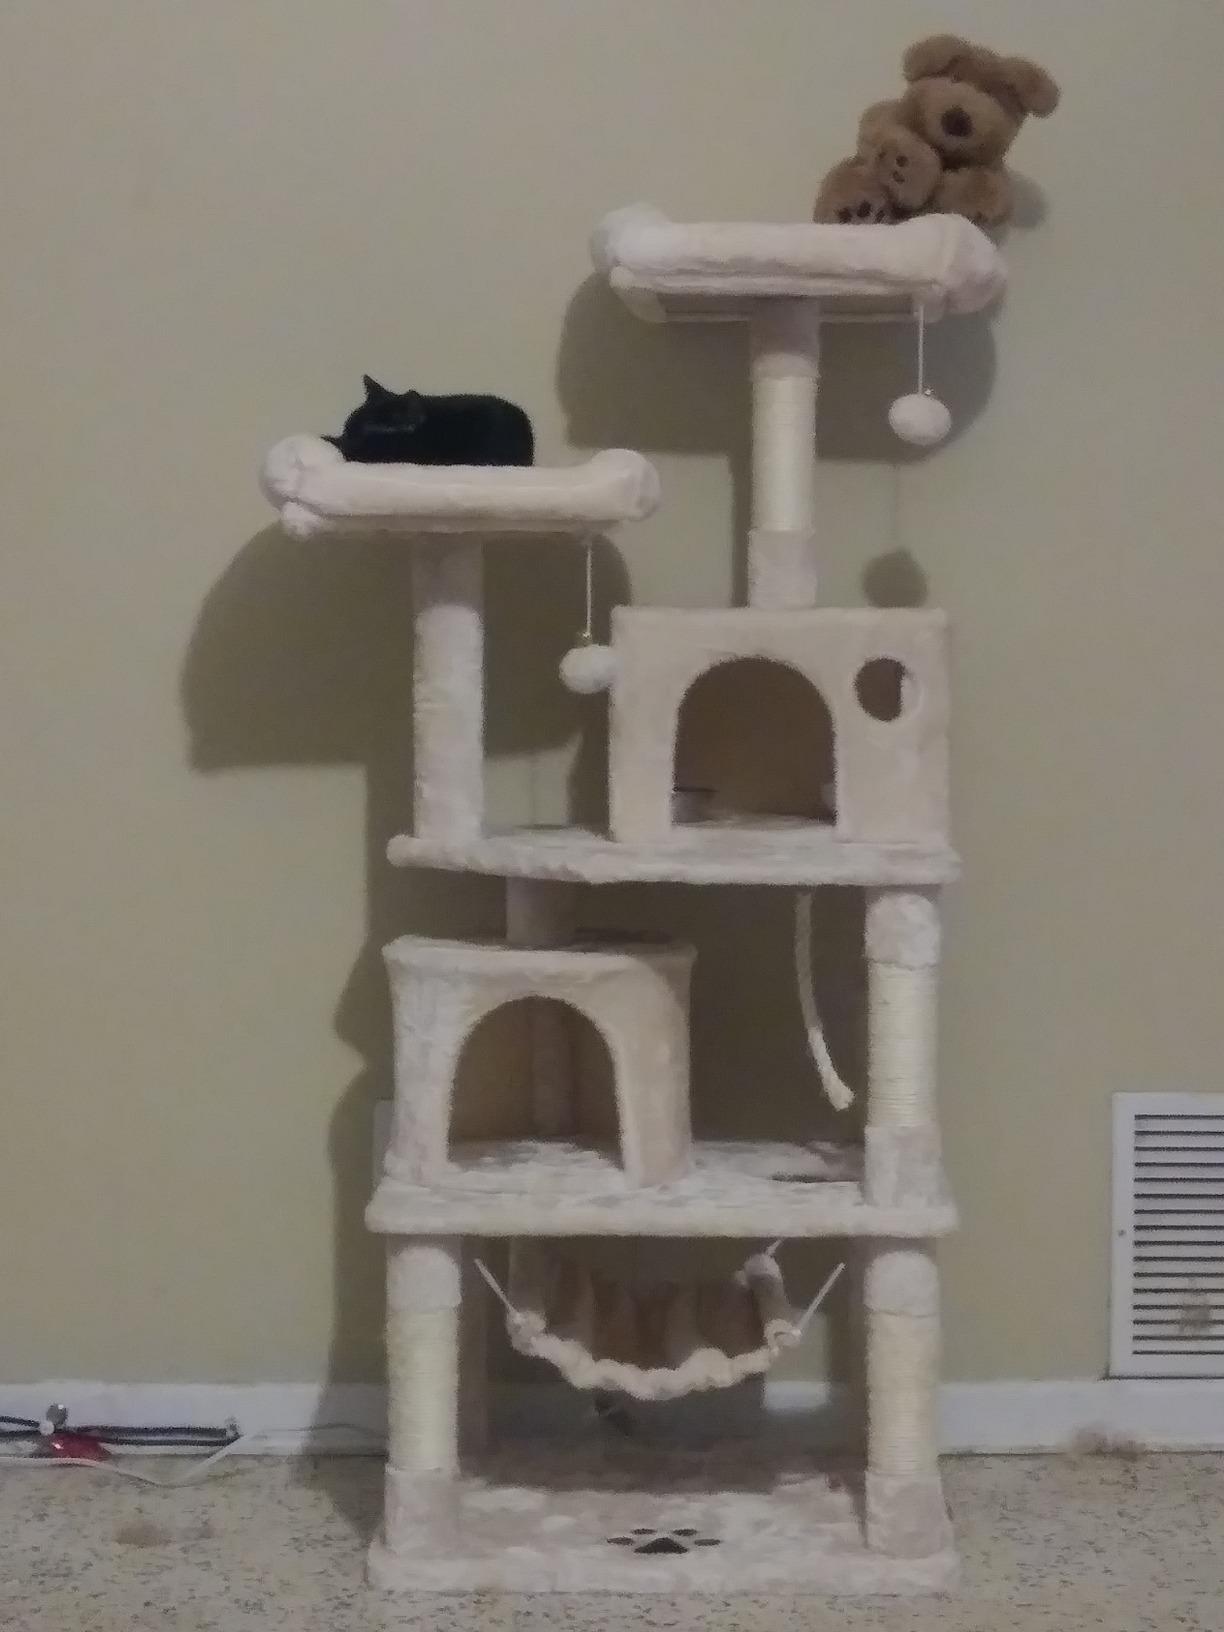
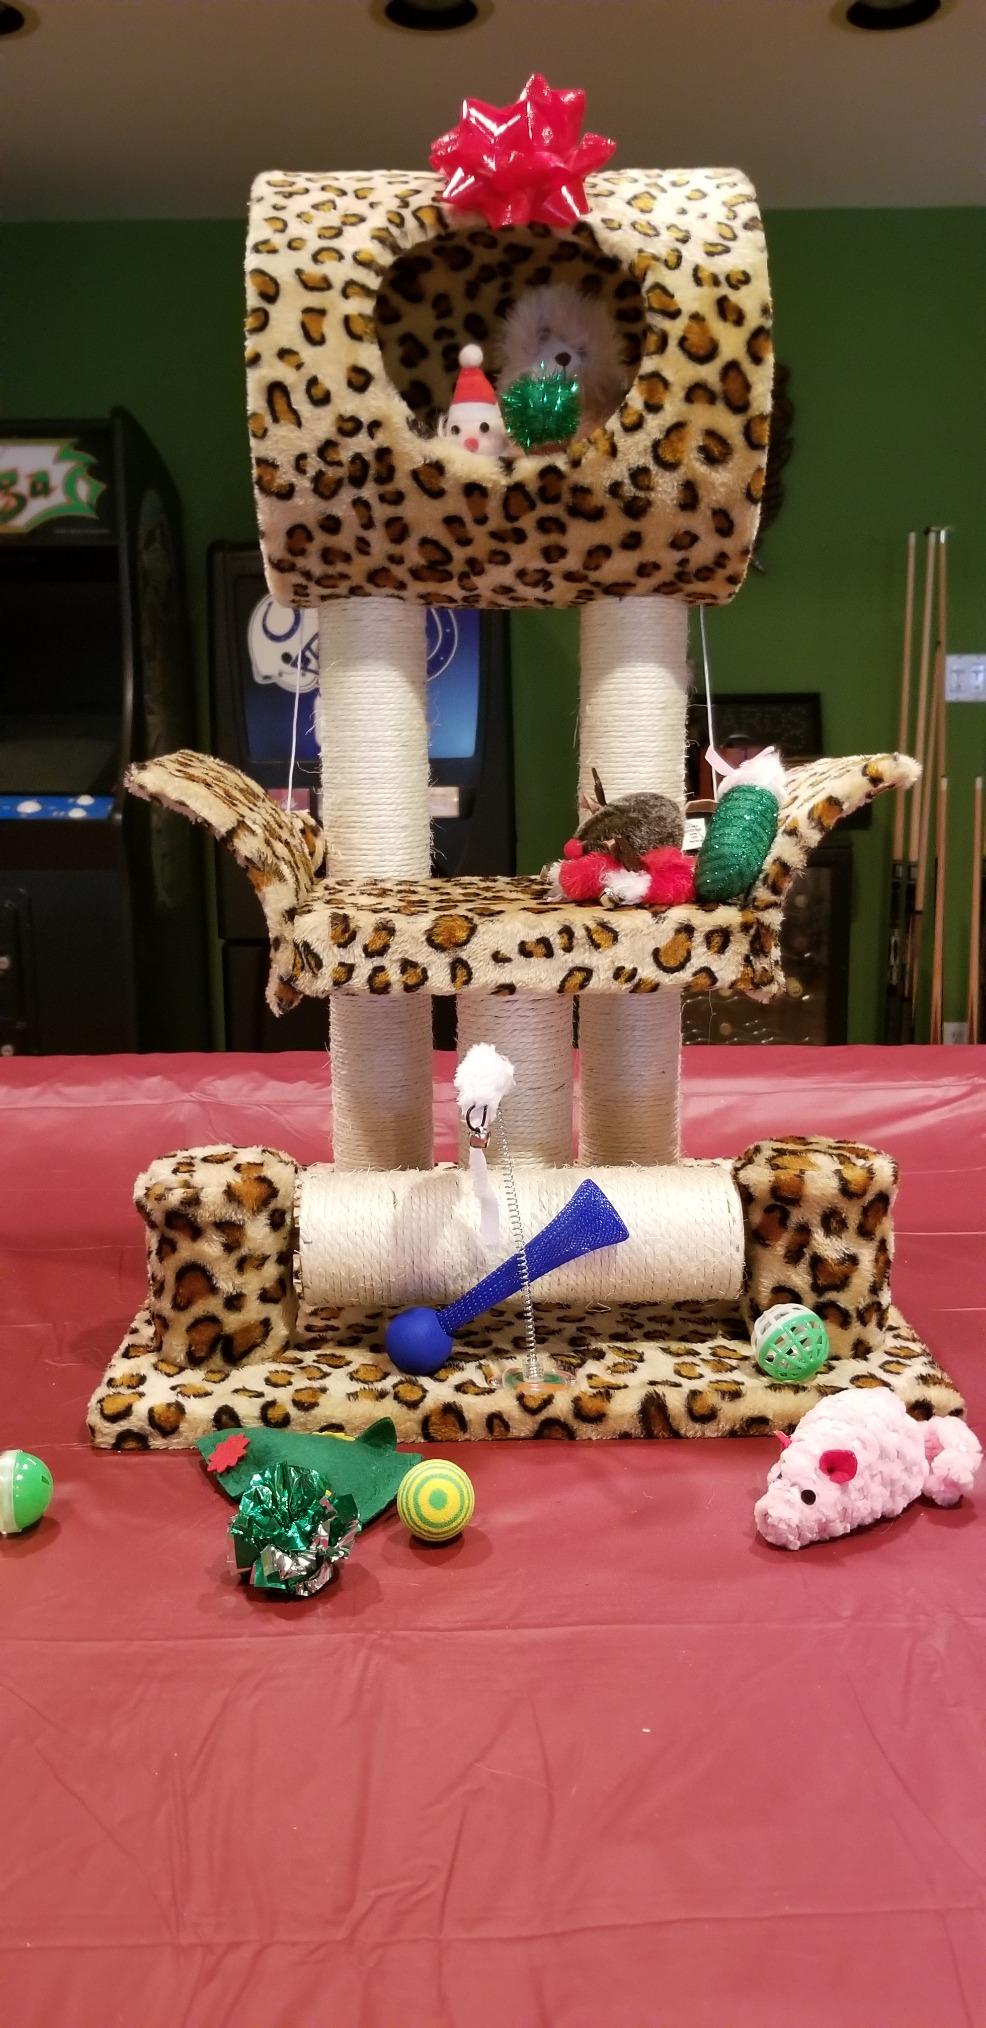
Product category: items_cat tree
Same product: no